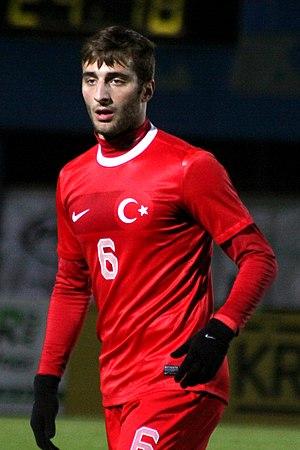
Alpaslan Öztürk, né le 16 juillet 1993 à Anvers, est un footballeur turc, possédant aussi la nationalité belge. Pouvant évoluer au poste de milieu défensif ou de latéral droit, il joue actuellement pour l'Eskişehirspor Kulübü.